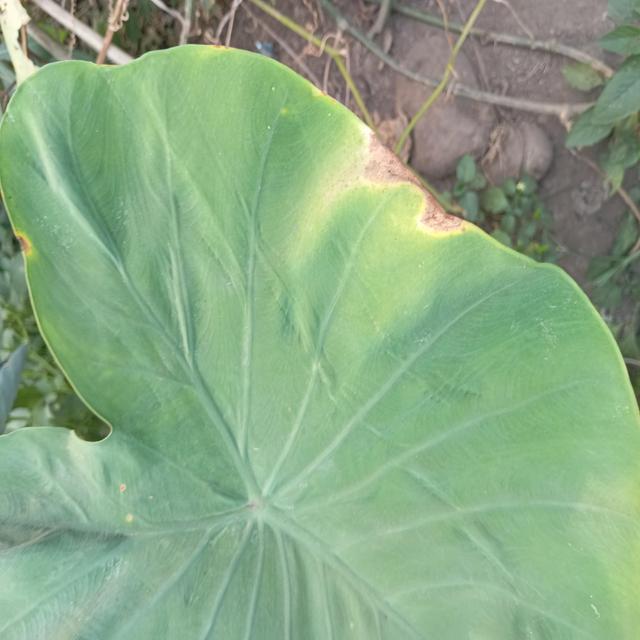
Label: Mid_Blight